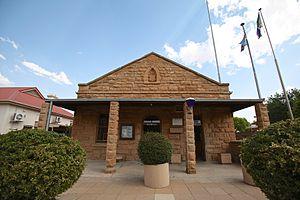
Vredefort est un village rural dans la province de l'État-Libre en Afrique du Sud. On y élève du bétail et y cultive de l'arachide, du sorgho, des tournesols et du maïs.